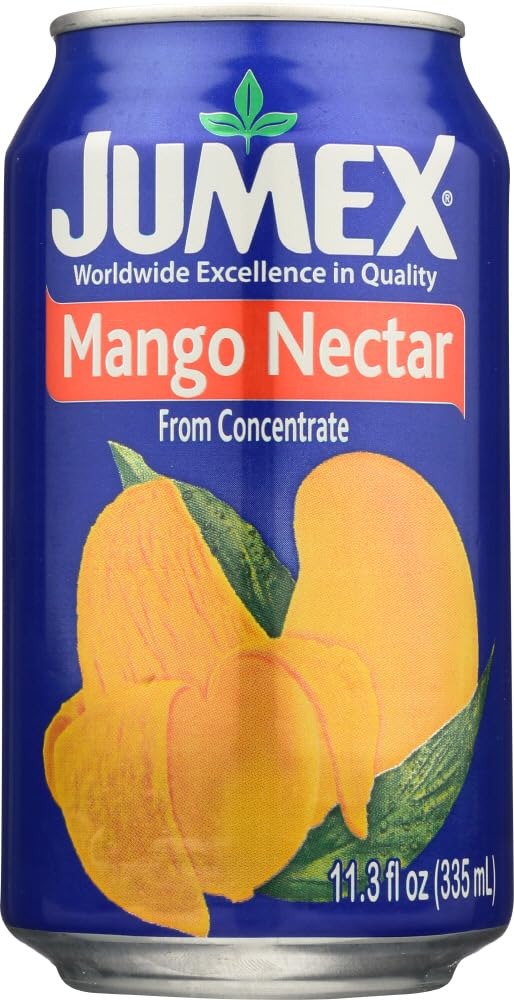
Item Name: Jumex Mango Nectar, 11.3 Ounce by Jumex
Value: 11.3
Unit: Fl Oz

Price: 0.85